Commemorative coins of Denmark

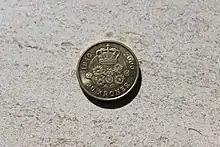
Reverse of the 20 kroner 60th Birthday of Queen Margrethe II coin

"The above coins also included a 20 Kroner coin of the same design struck in aluminum-bronze released for circulation."